The Road to Gettysburg

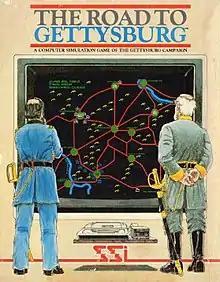

The Road to Gettysburg is a 1982 video game published by Strategic Simulations for the Apple II.